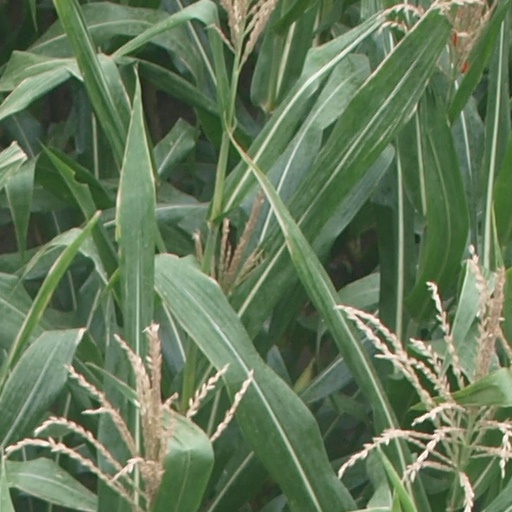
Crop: maize; corn